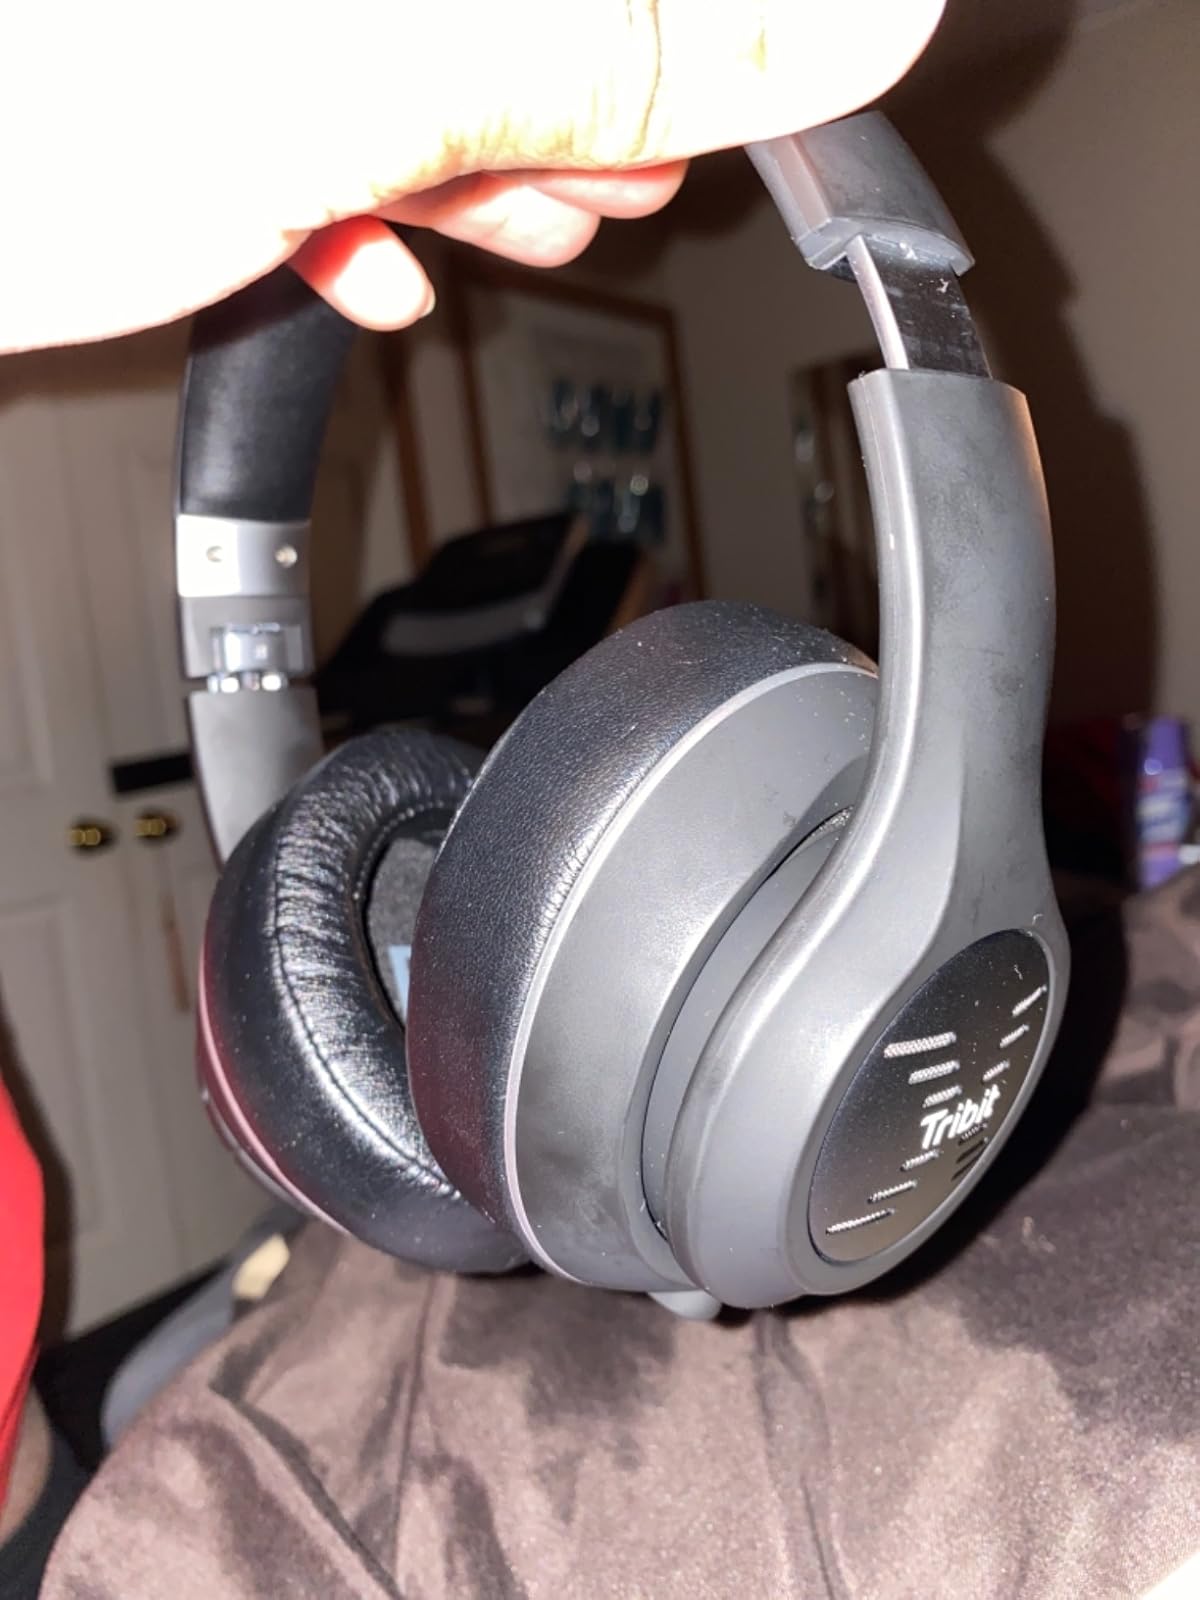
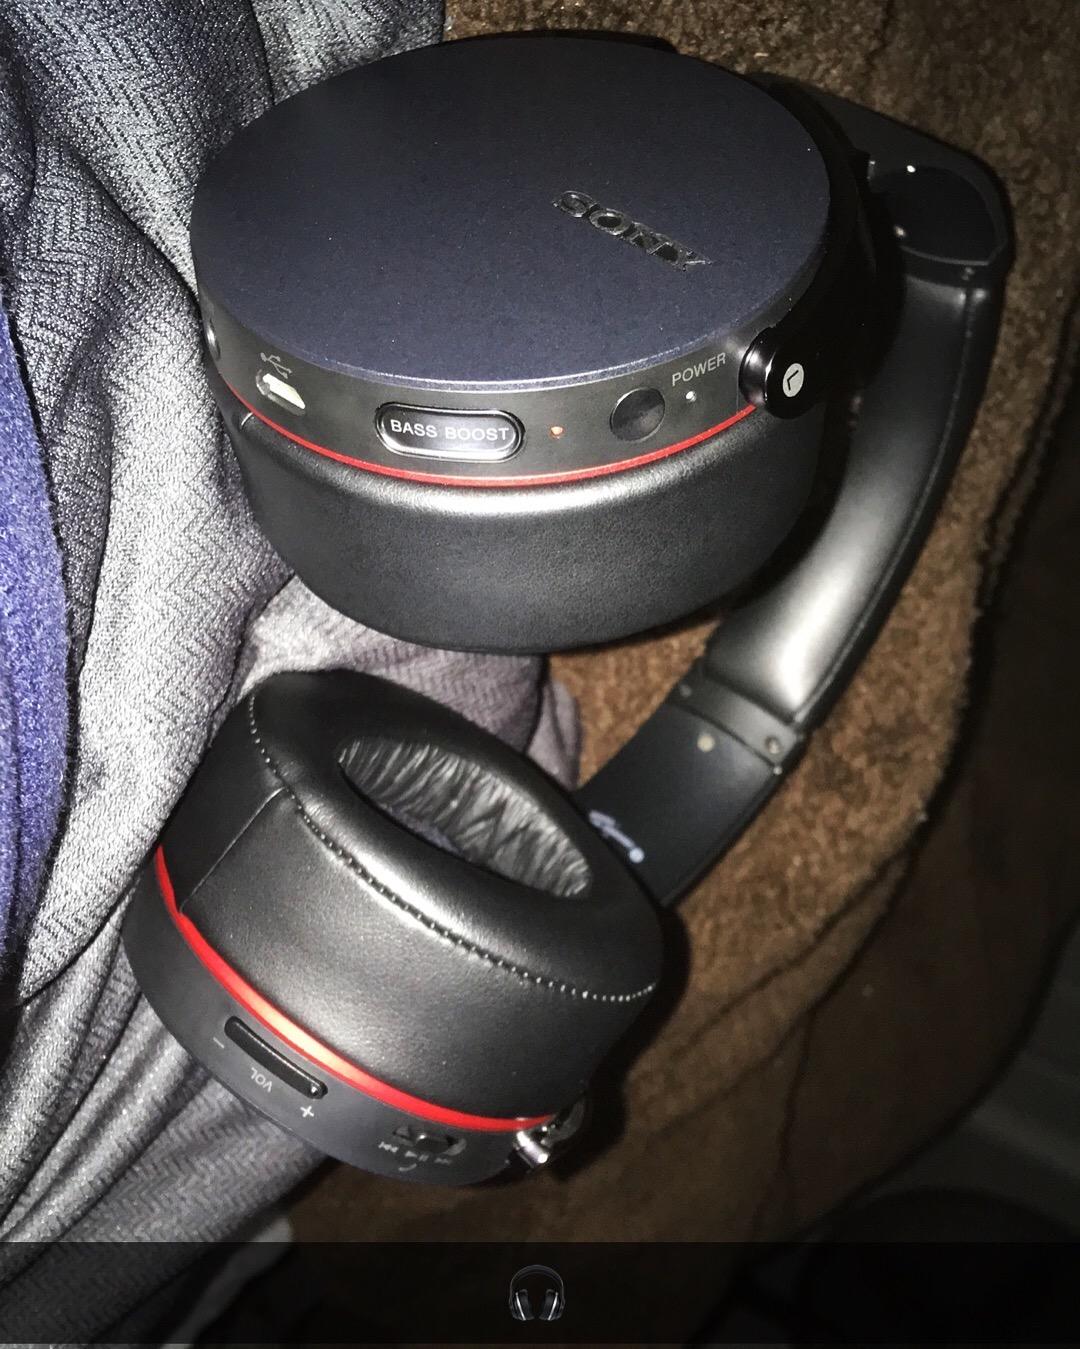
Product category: headphones
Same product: no